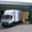
Label: truck